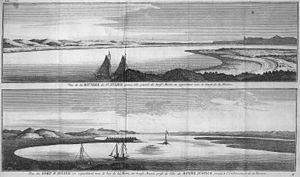
Le voyage du Commodore Anson est une circumnavigation autour du monde durant le XVIIIᵉ siècle. En 1740, pendant la guerre de l'oreille de Jenkins qui opposa la Grande-Bretagne et l’Espagne de 1739 à 1748, le Commodore George Anson reçut du roi Georges II le commandement d’une escadre, avec la mission d’aller harceler les colonies espagnoles de l’océan Pacifique, et si possible de capturer le galion de Manille. Anson passa dans le Pacifique par le cap Horn, remonta le long des côtes de l’Amérique du Sud, puis traversa le Pacifique jusqu’à Macao. Il captura le galion de Manille près des côtes des Philippines, et revint en Grande-Bretagne par le cap de Bonne-Espérance.